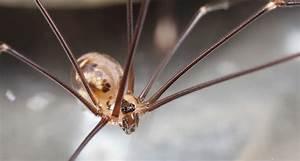
spider